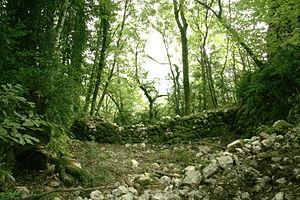
La liste des châteaux de l'Ain recense de manière non exhaustive les châteaux, maisons fortes, mottes castales, situés dans le département français de l'Ain. Il est fait état des inscriptions et classements au titre des monuments historiques.
Nivollet-Montgriffon est une commune française, située dans le département de l'Ain en région Auvergne-Rhône-Alpes.